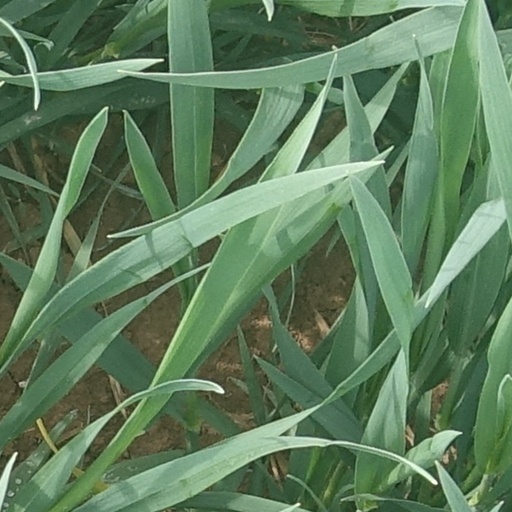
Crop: wheat